United States regulation of point source water pollution

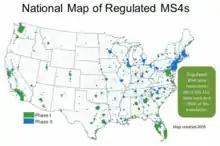
Map of municipal separate storm sewer systems

About 855 Phase I MS4s and 6,695 Phase II MS4s are regulated by the permit system, as of 2018. The MS4s serve over 80% of the US population and provide drainage for 4% of the land area.